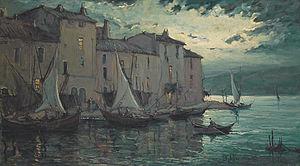
huile sur bois par joseph hurard , le quai de martigues vers 1930
Joseph Hurard, né le 3 août 1887 à Avignon et mort le 18 février 1956 à Martigues, est un artiste peintre.